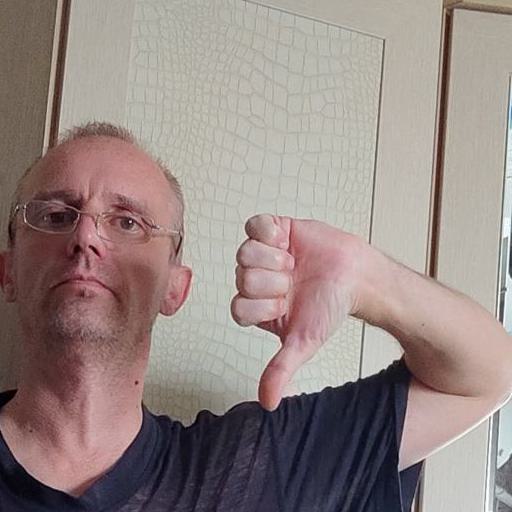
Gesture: dislike